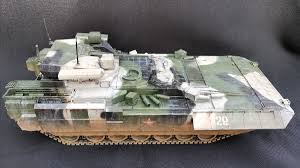
Label: BMP